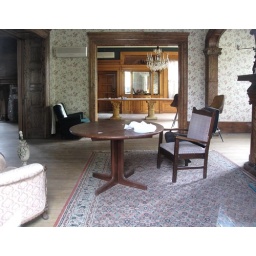
Taken through the window of a big empty house for sale in Detroit.